Goldenrod

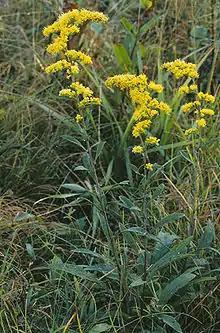
"Solidago nemoralis", old field goldenrod

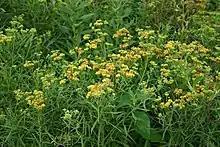
"Euthamia graminifolia", grass-leaved goldenrod

Goldenrod is a common name for many species of flowering plants in the sunflower family, Asteraceae, commonly in reference to the genus "Solidago".